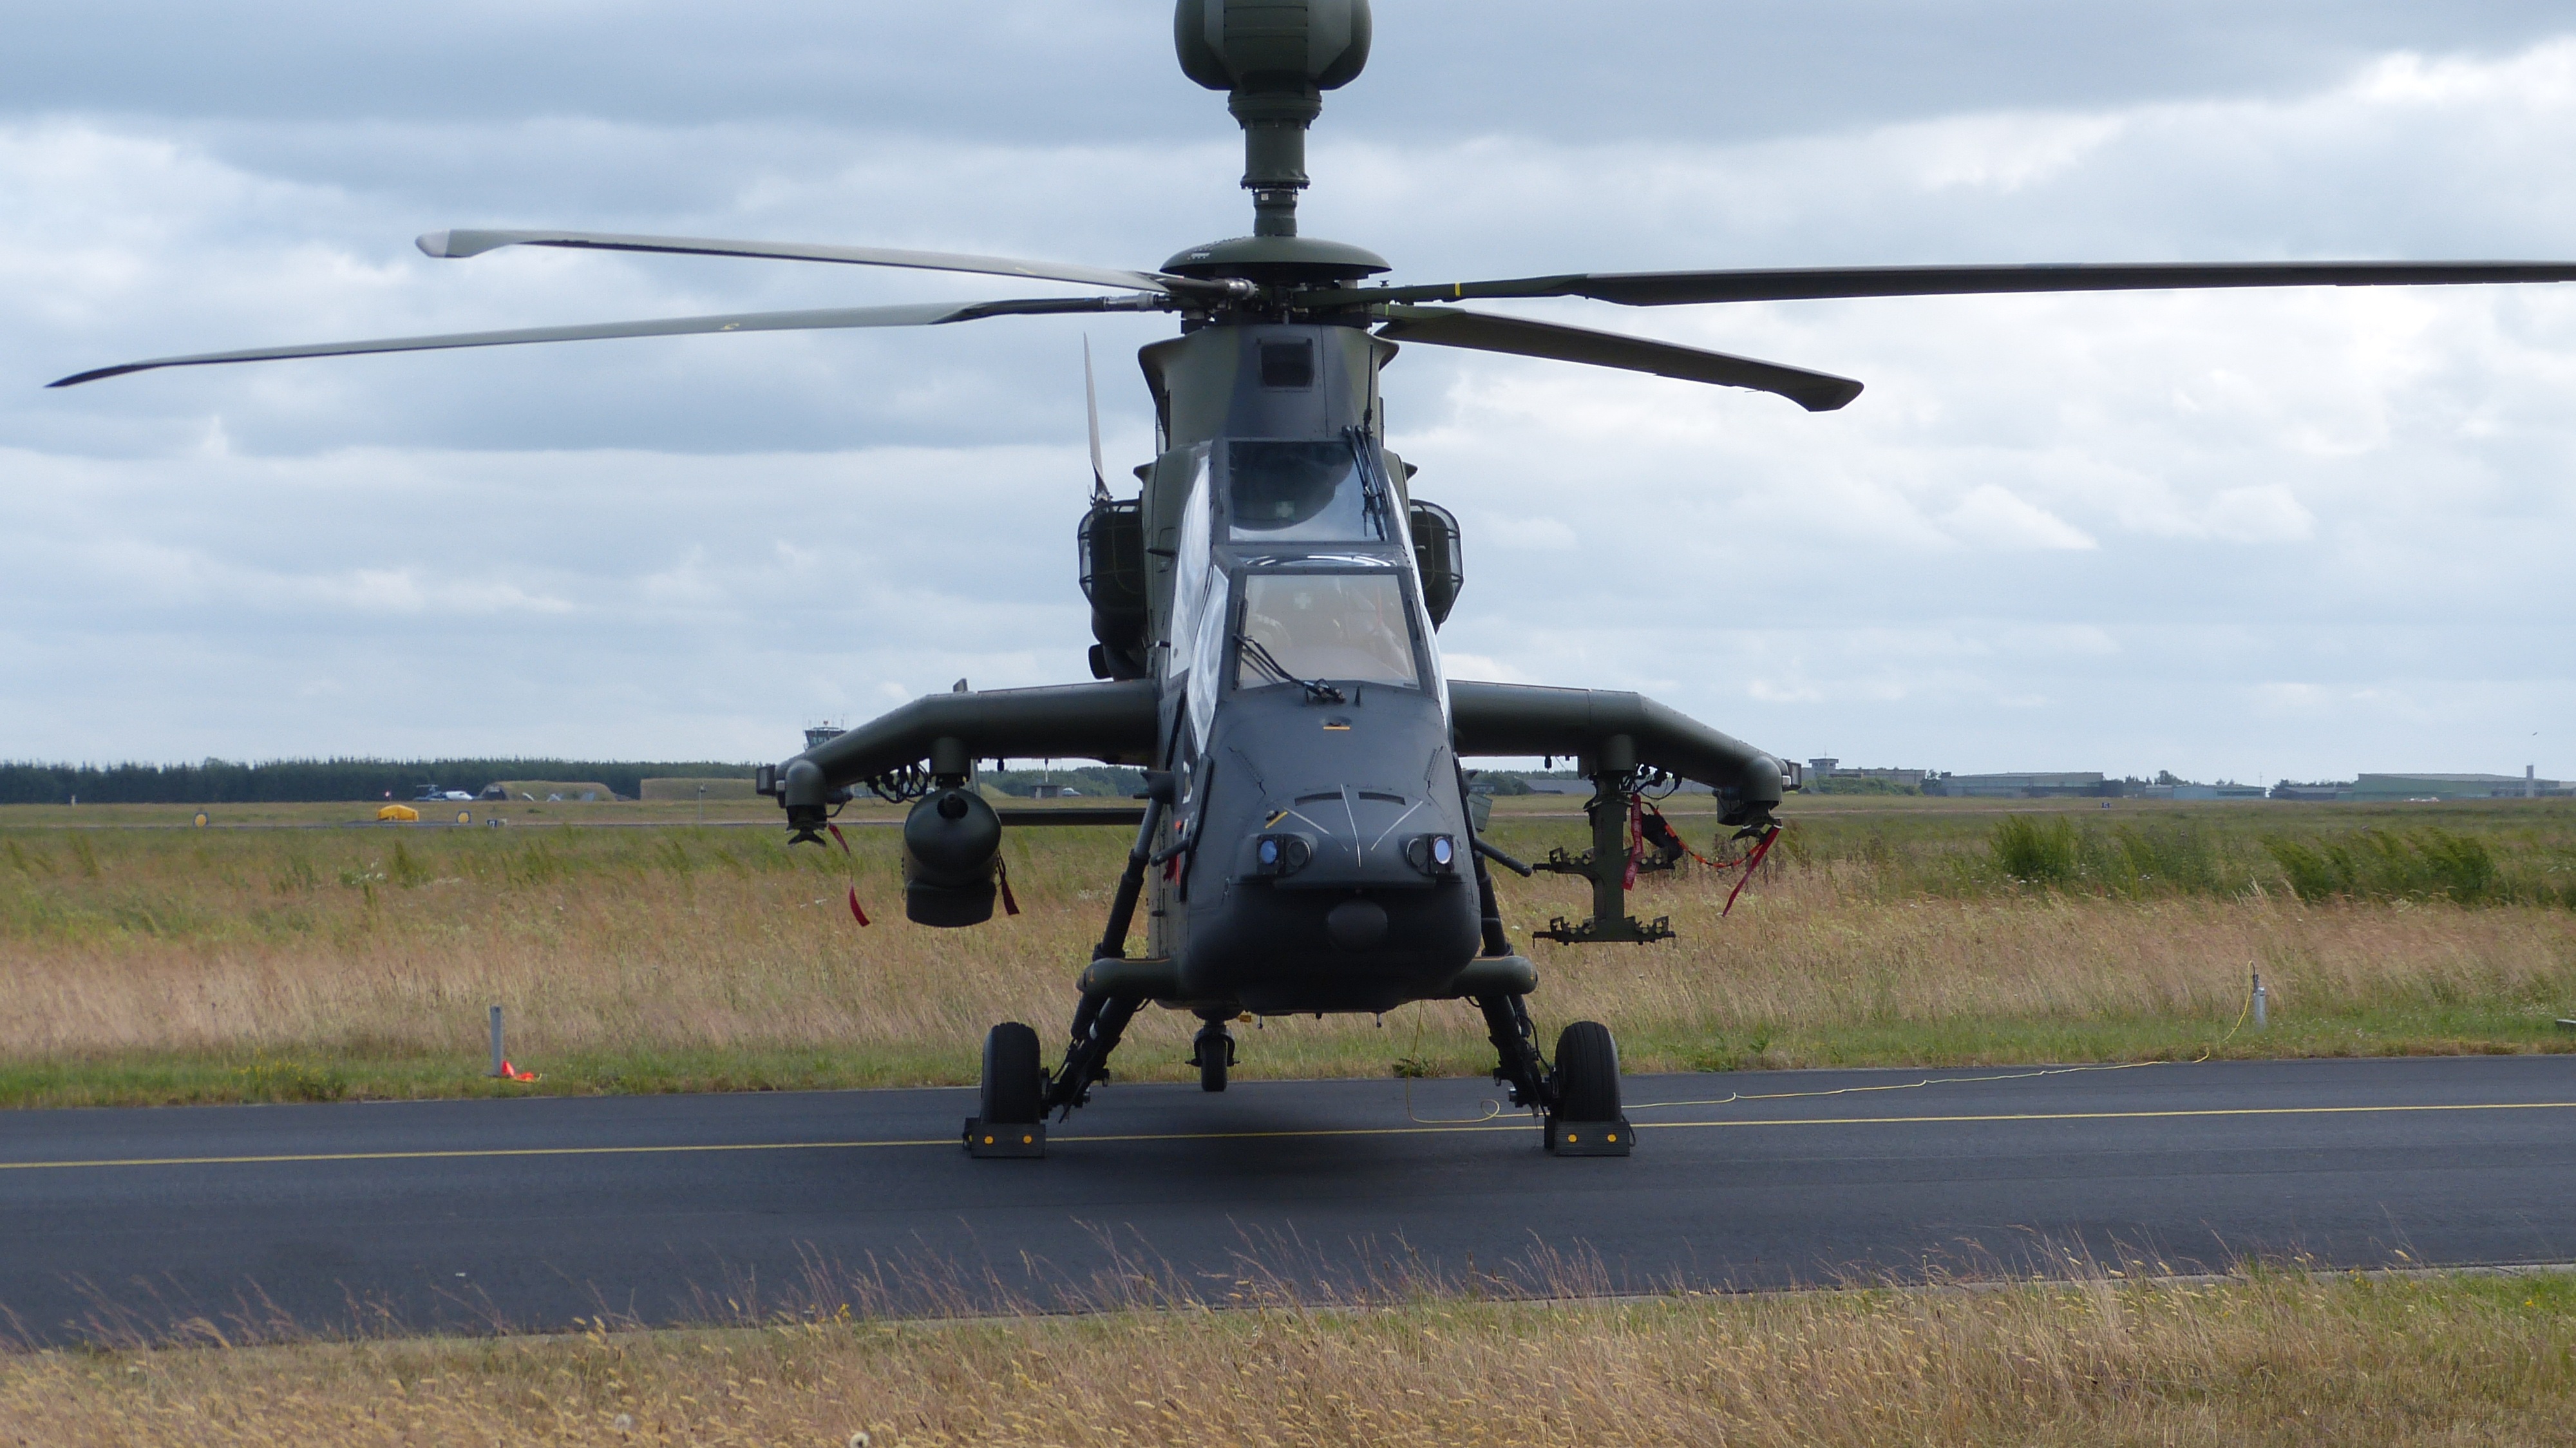
aircraft, military, vehicle, aviation, flight, helicopter, rotorcraft, air force, military aircraft, atmosphere of earth, helicopter rotor, military helicopter